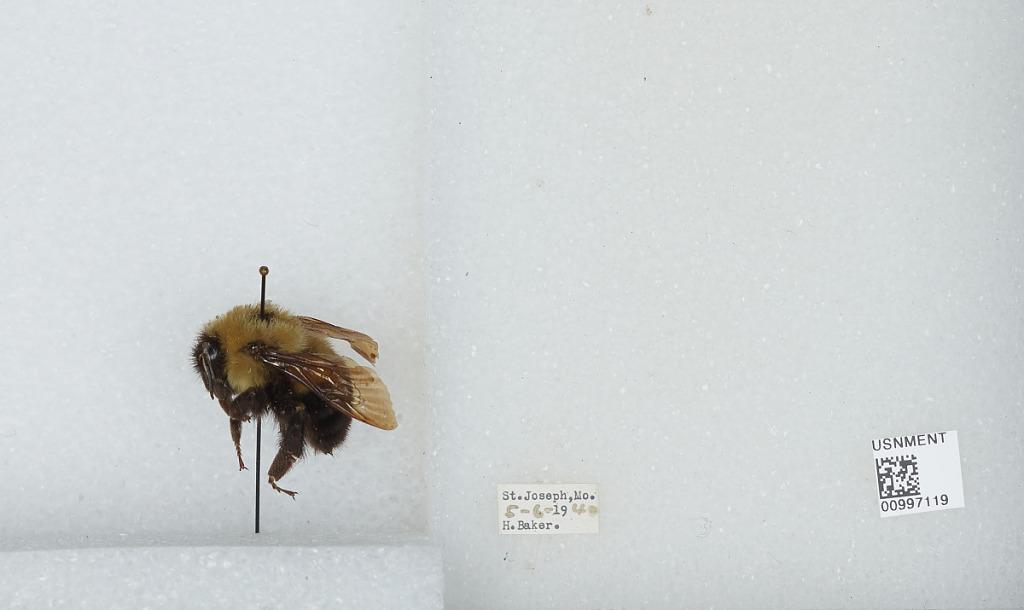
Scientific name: Bombus (Pyrobombus) bimaculatus Cresson
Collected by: H. Baker
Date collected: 1940-5-6
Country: United States
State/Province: Missouri
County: Buchanan
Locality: St. Joseph
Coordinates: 39.7581, -94.8367